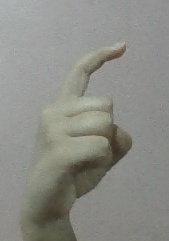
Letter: ra